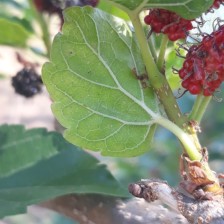
Variety: ChiangMai60